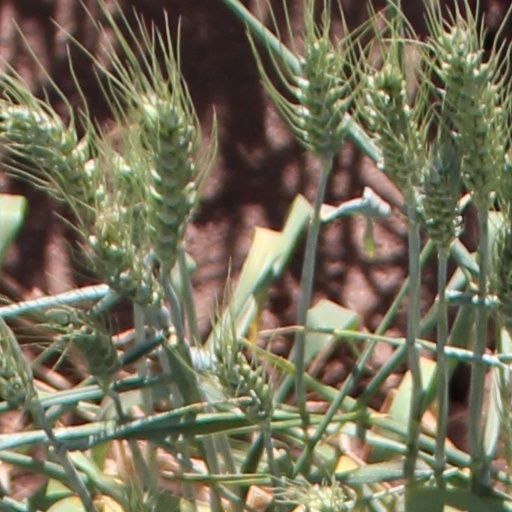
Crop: wheat